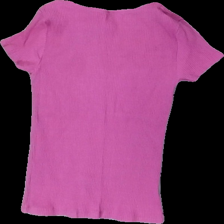
View: back
Type: Top
Category: Ladies
Brand: Missing
Colors: Pink
Material: 100% cotton
Cut: Regular, Tight
Size: M
Season: All
Price range: 50-100
Recommended usage: Reuse
Comment: washed out